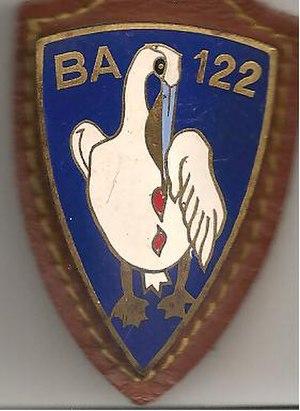
Insigne de tradition de la Base Aérienne 122 Chartres-Champhol n°A 671 du Répertoire des insignes de l'Armée de l'Air
La base aérienne 122 Chartres-Champhol désigne une ancienne base utilisée par l'armée de l'air tout au long du XXᵉ siècle. Elle était située près de la ville de Chartres en Eure-et-Loir, principalement sur la commune de Champhol.